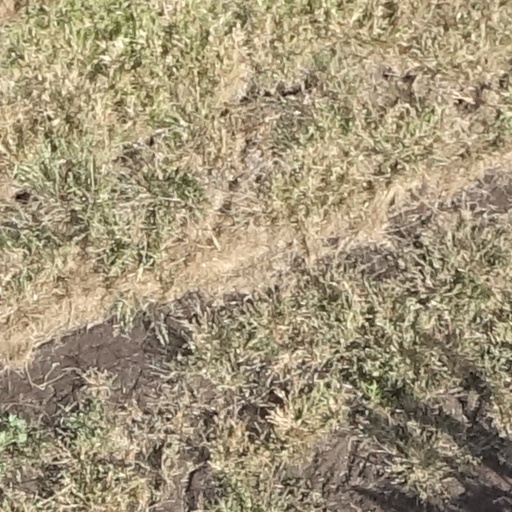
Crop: sorghum